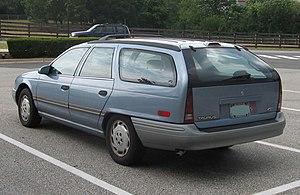
La Ford Taurus est un modèle du constructeur américain Ford lancé en 1985 et uniquement destiné au marché nord-américain, concurrente de la Chevrolet Impala et de la Dodge Charger. Depuis sa commercialisation, la Taurus a eu un succès incontestable et a été produite à 7 519 919 exemplaires entre 1985 et 2006. En 2006, Ford la retire de son offre, puis la réintroduit un an plus tard, sous la forme d'une Five Hundred restylée.